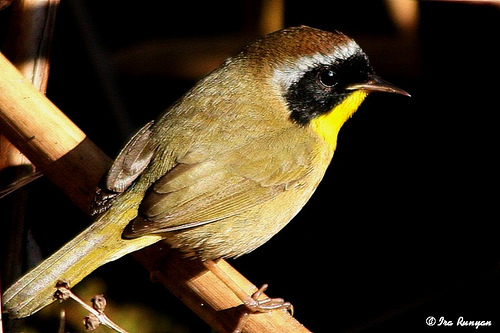
this bird has a yellow belly and breast with a black superciliary and brown crown.
small pale brown bird with yellow throat black cheek patch and white eyebrow.
small yellow and brown bird with brown yellow white and black head, medium brown beak and long orange tarsus
this bird has a yellow neck, black superciliary and cheek patch, and brown crown.
a small, yellow bird with a black mask, white eyebrow, and brown crown.
this bird is brown with yellow and has a long, pointy beak.
the bird has a striped amber crown, yellow throat and brown back.
this bird has wings that are yellow and has a brown crown
this bird has a brown crown a black cheek patch and a pointed bill.
a small brown bird, with a yellow throat, and a sharp bill.
Species: Common Yellowthroat